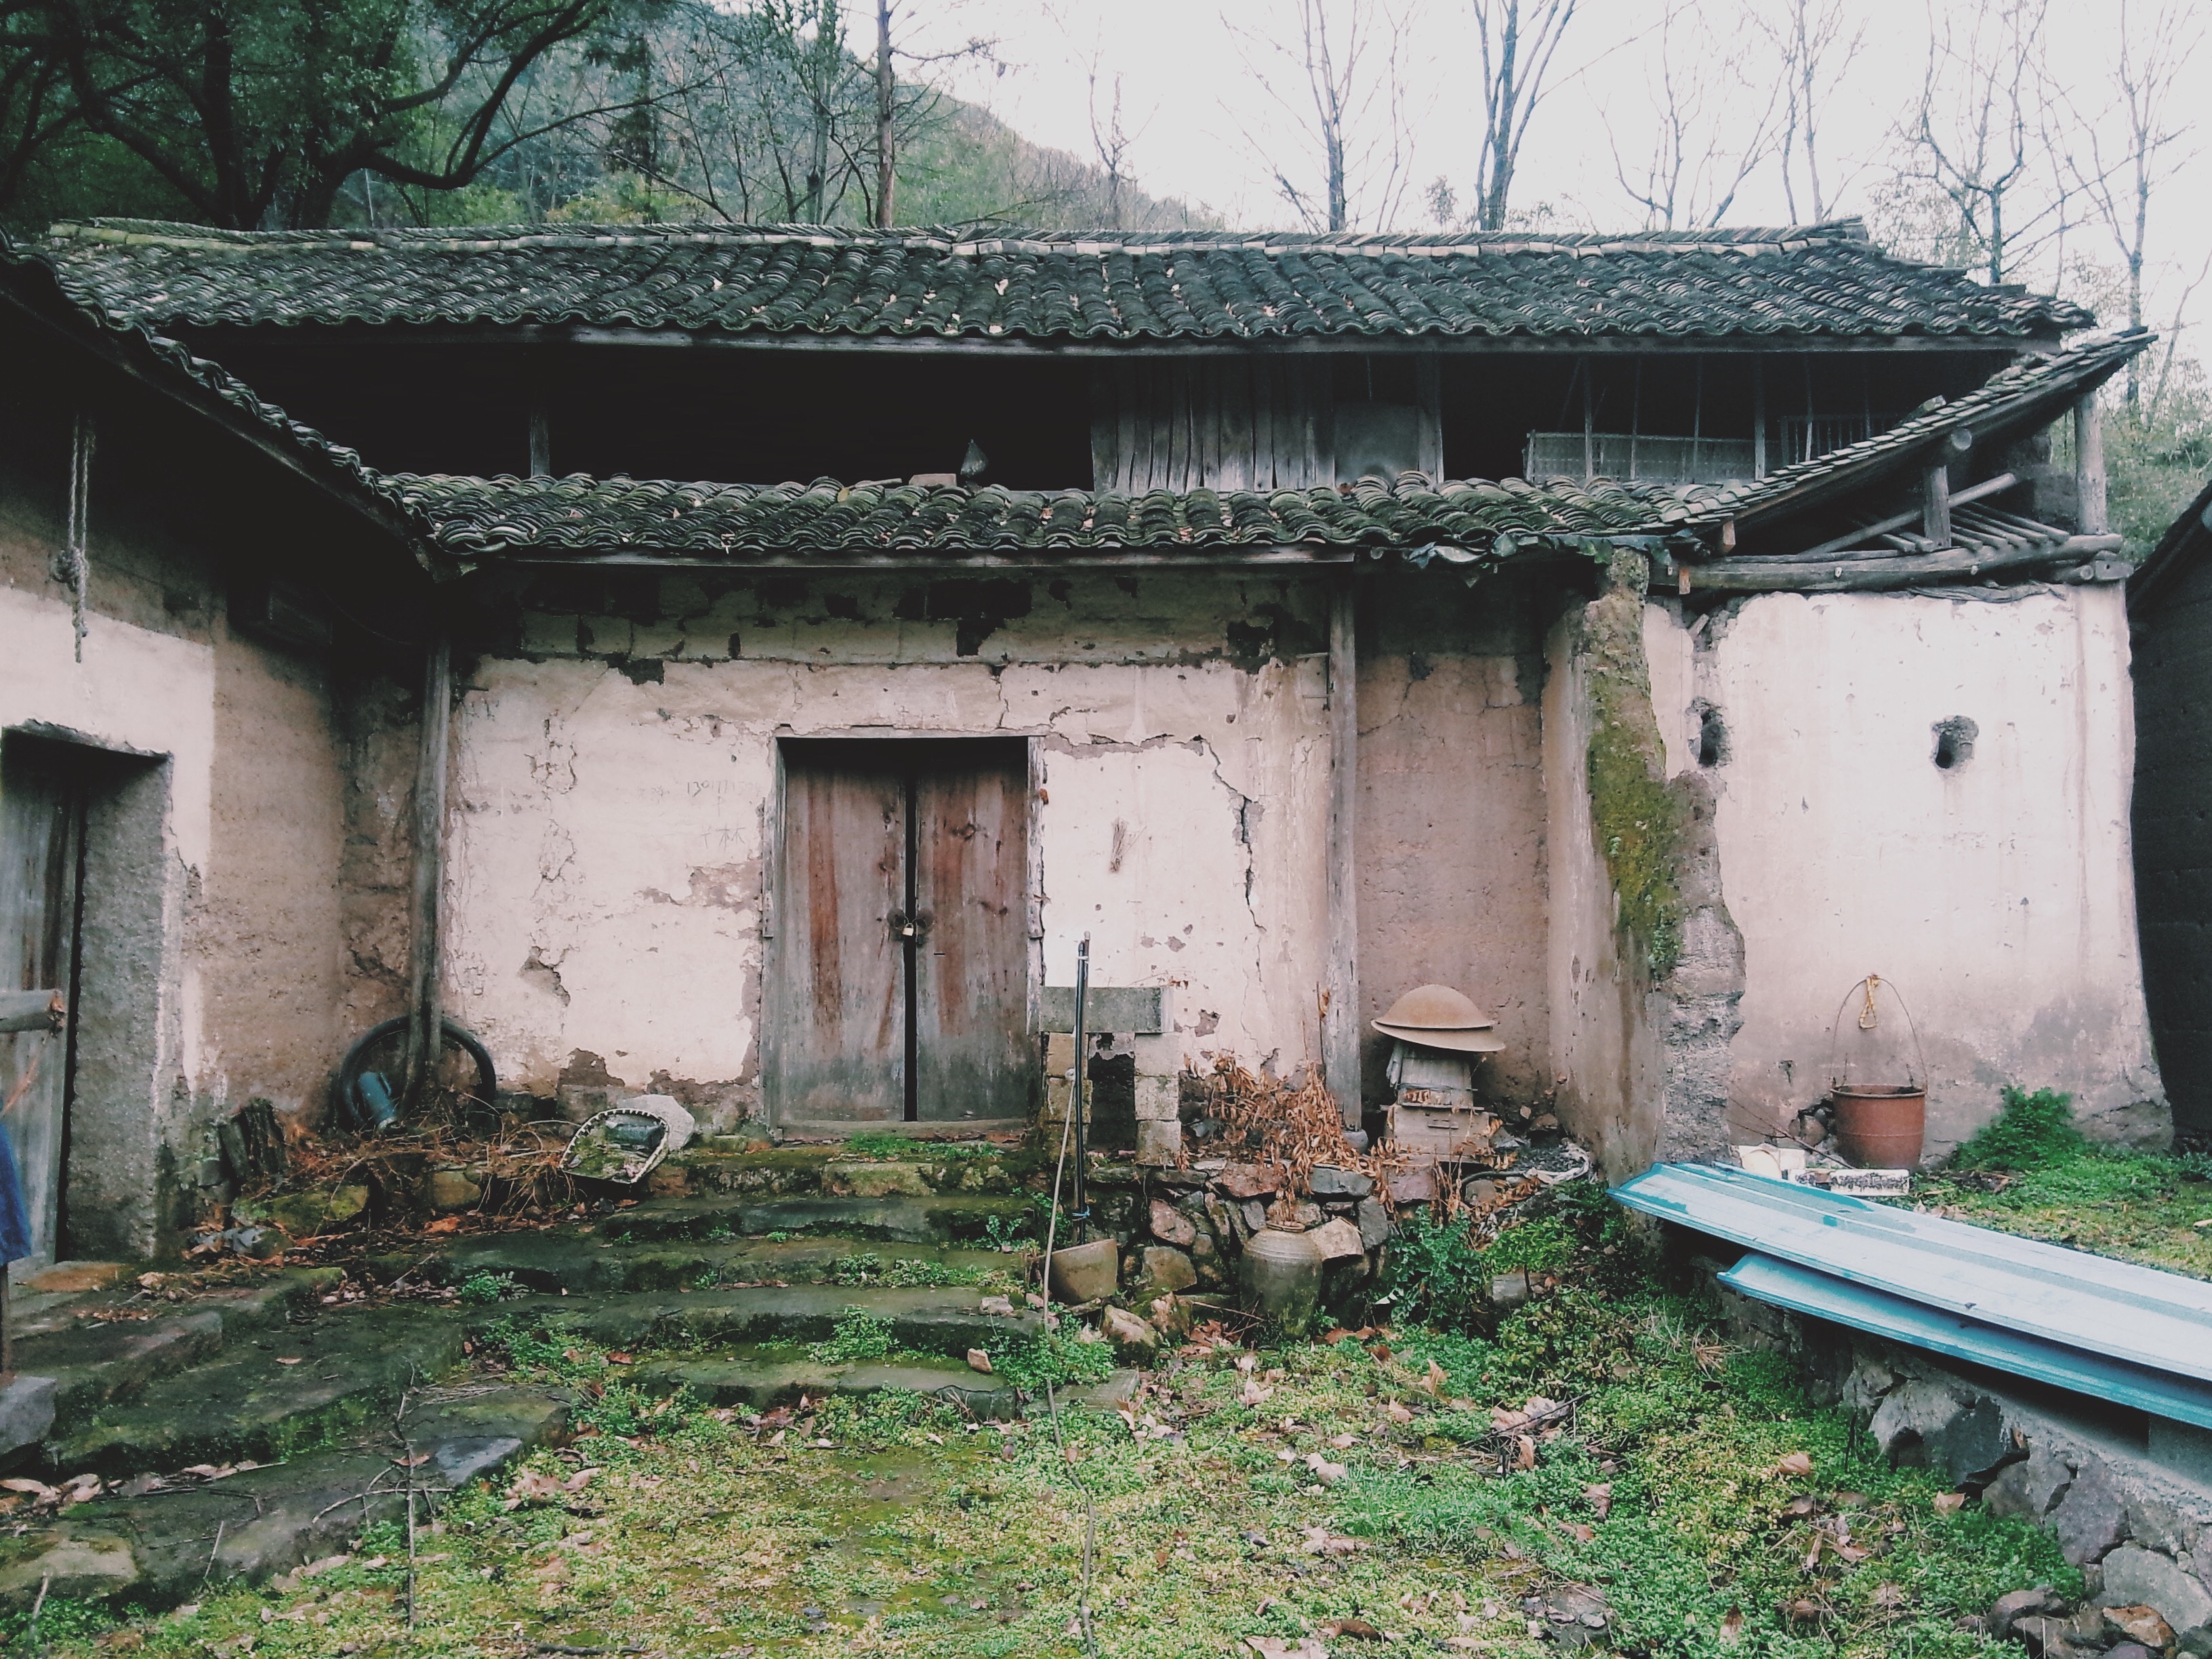
house, building, village, shack, ruins, rural area